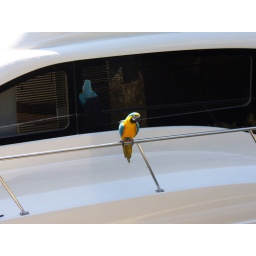
random parrot on ship in vancouver